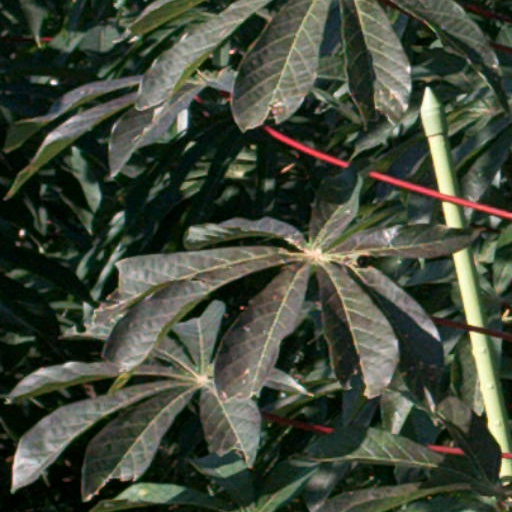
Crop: cassava